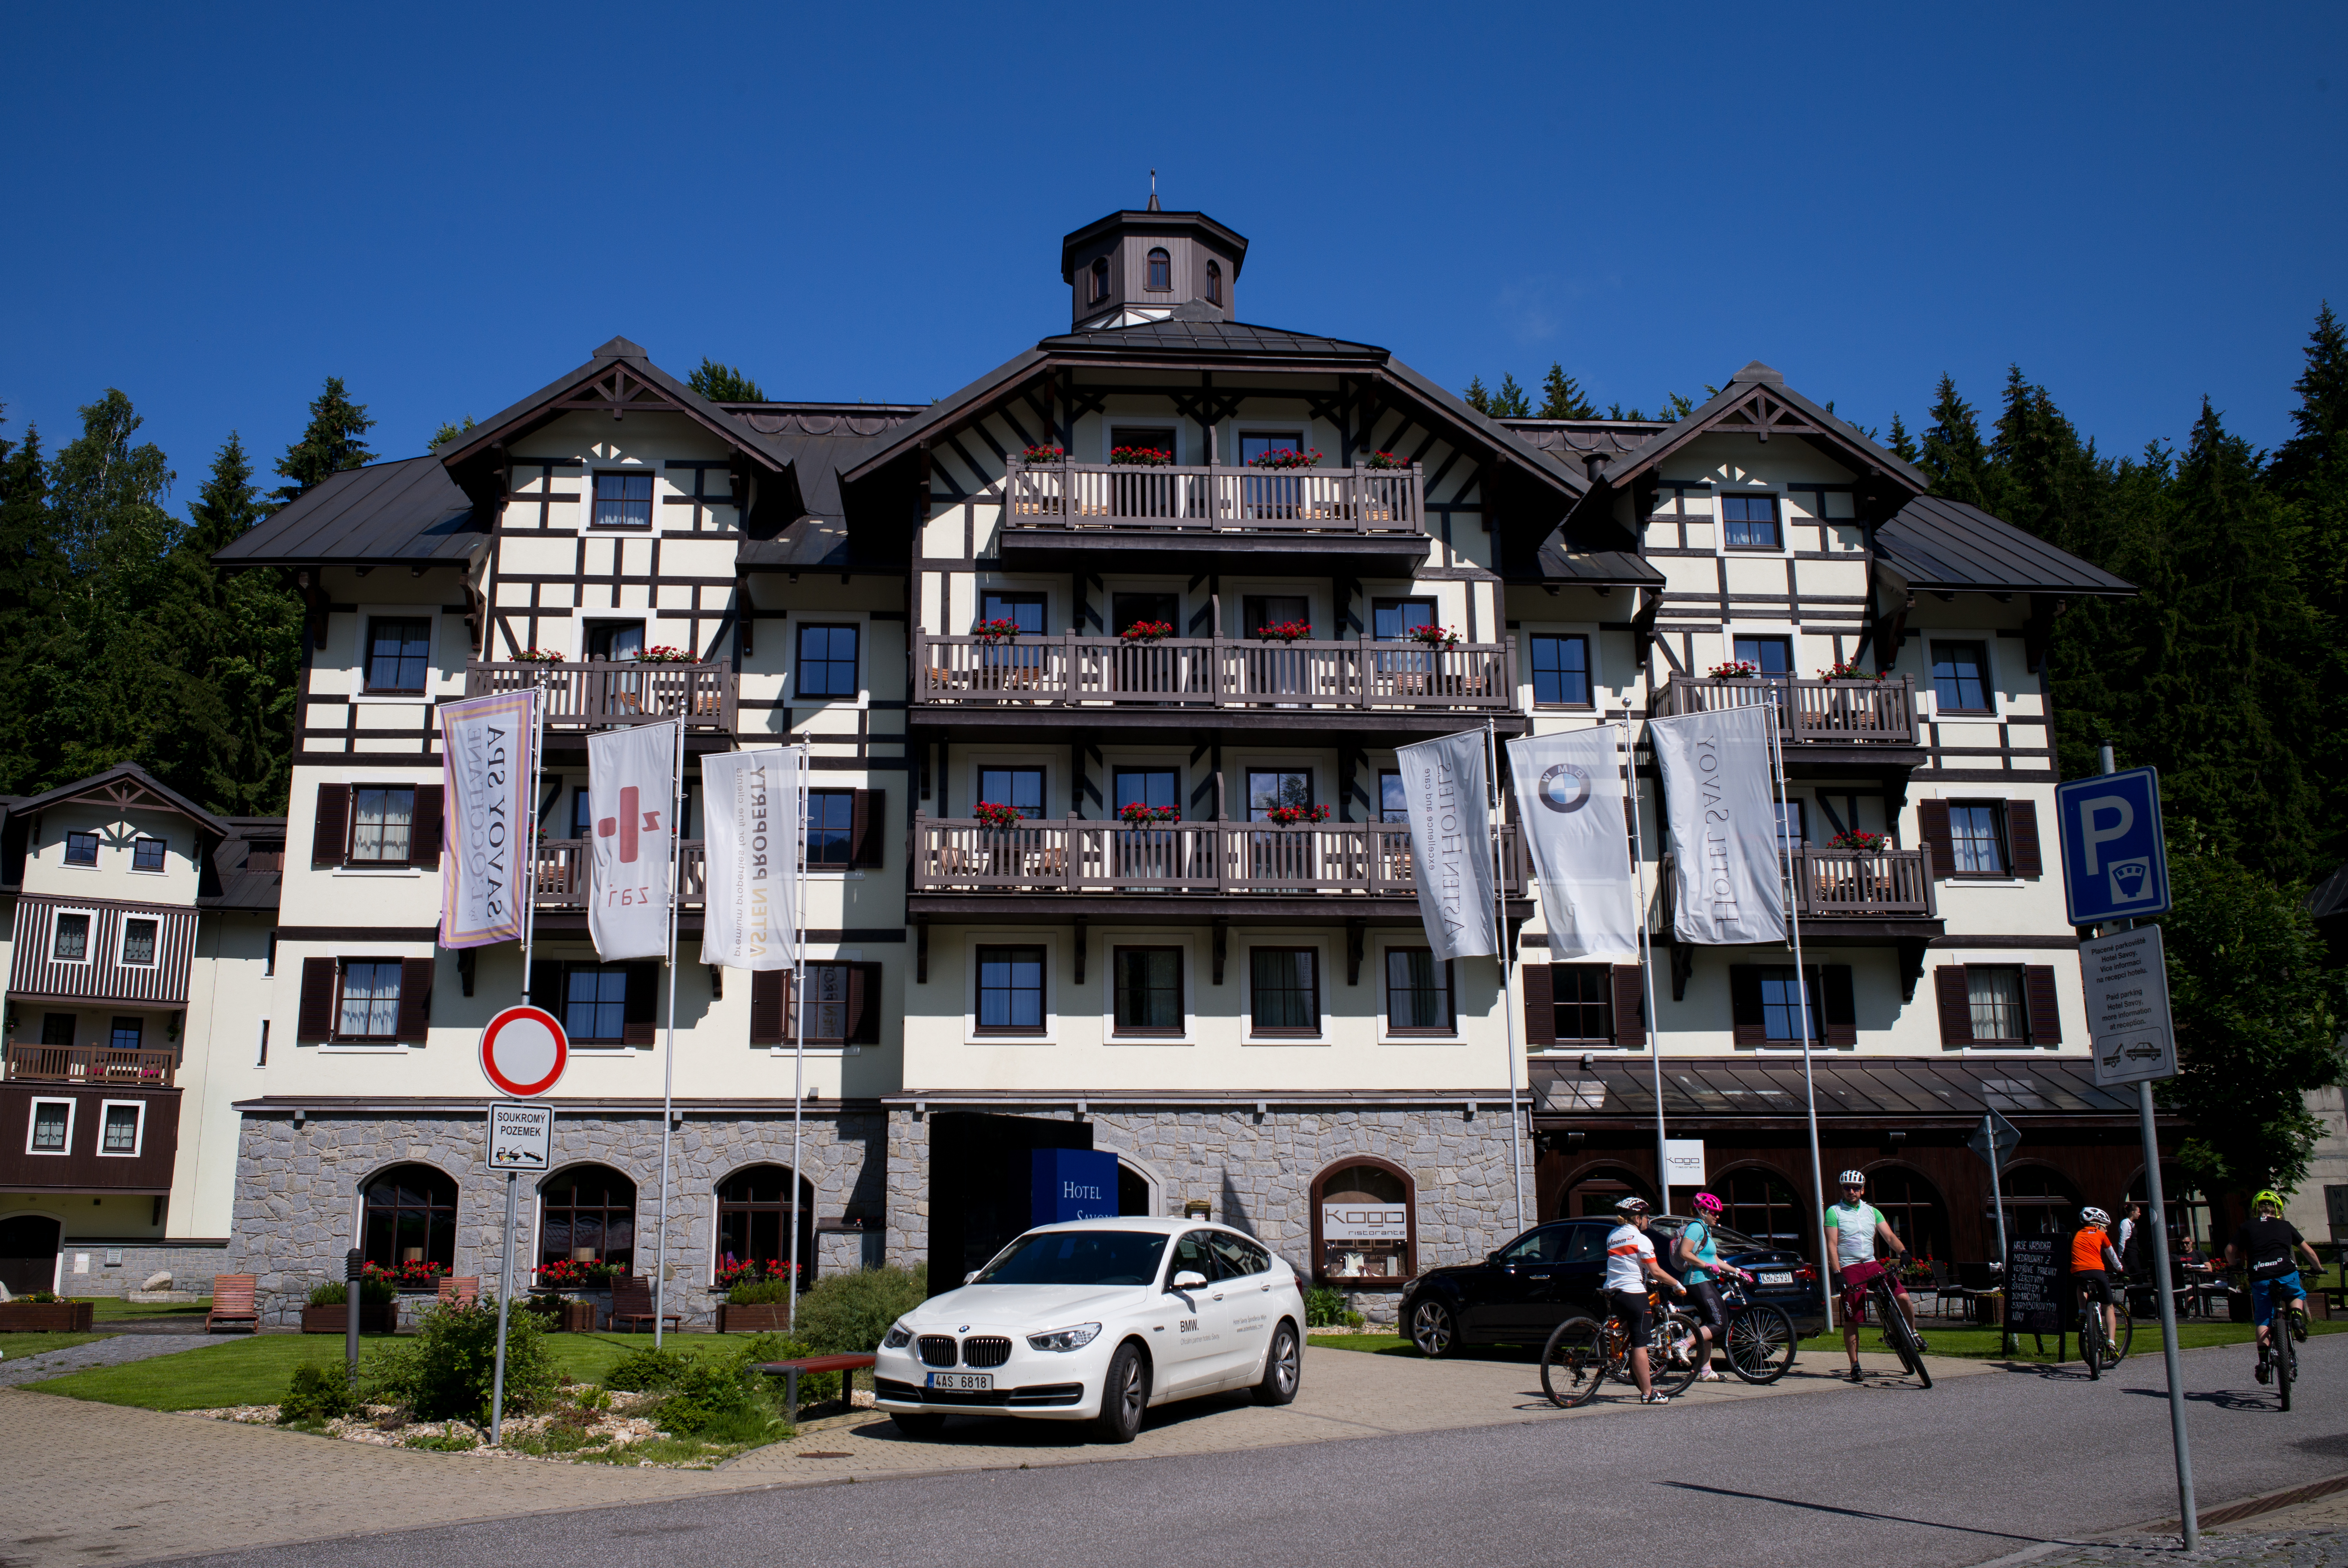
landscape, nature, forest, outdoor, mountain, architecture, sky, hiking, trail, house, town, building, summer, vacation, travel, clear, europe, landmark, blue, tourism, trees, hills, clouds, m, hotel, mountains, pines, town square, 28, bikes, bmw, estate, leica, 240, czech, bohemia, cesko, summicron, accommodation, krkonose, mlyn, spindleruv, evergreens, vylet, active, leto, hory, riesengebirge, tudor, savoy, neighbourhood, tours, residential area